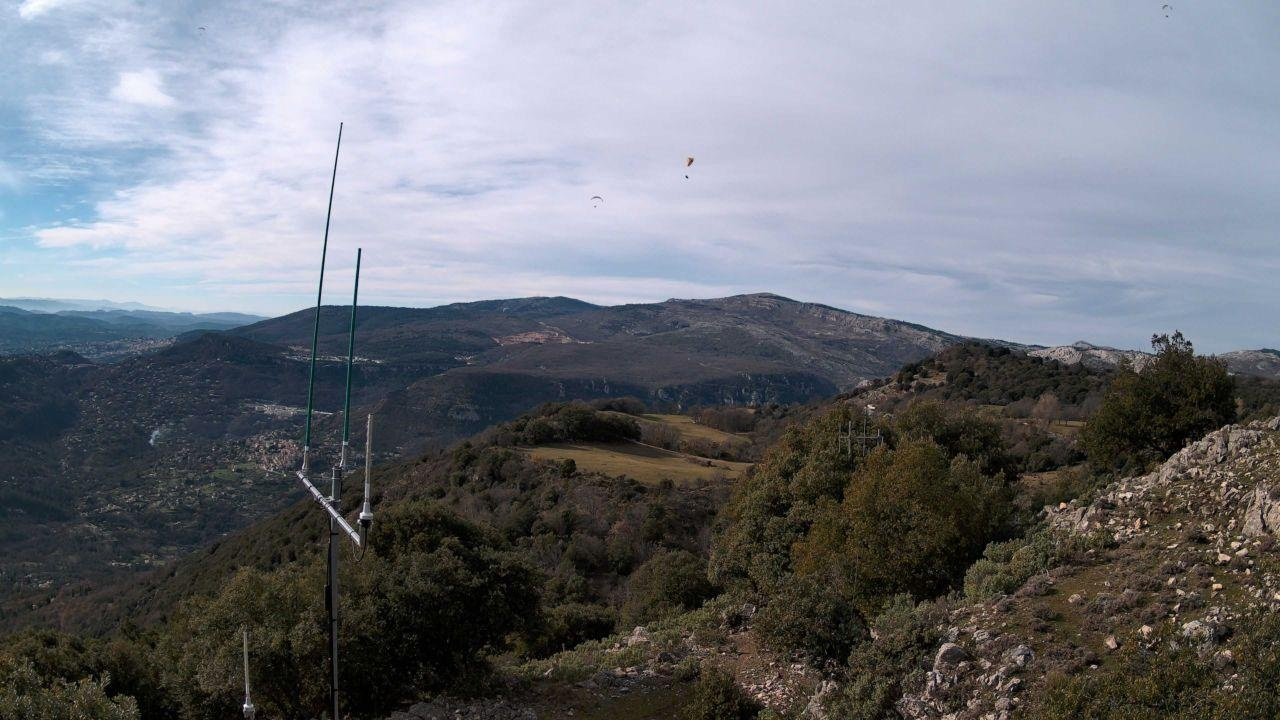
Fire: no
Smoke: yes